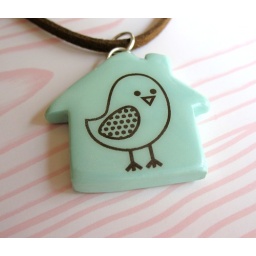
bird house in aqua 1